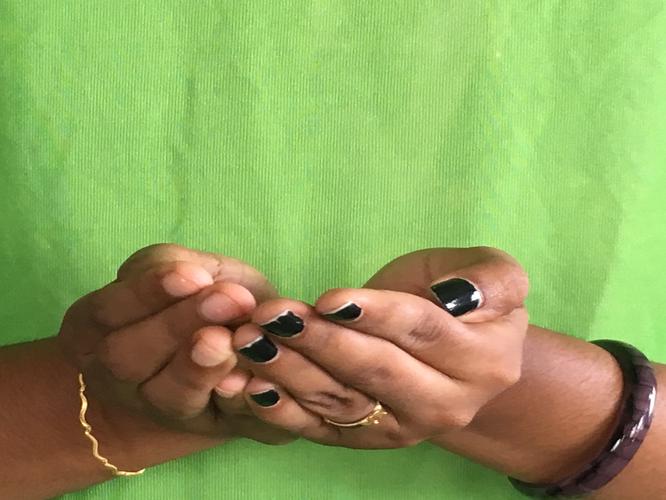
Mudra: Pushpaputa
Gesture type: double_hand